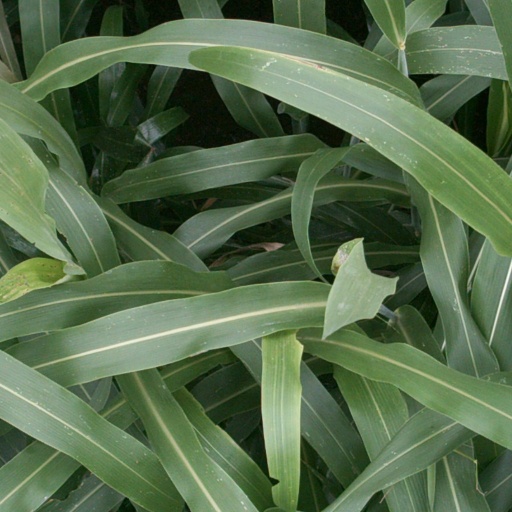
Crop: sorghum